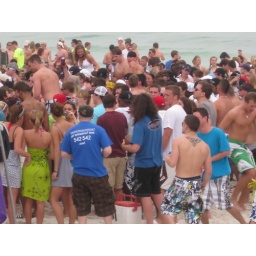
KGB 542542 blue shirt in crowd